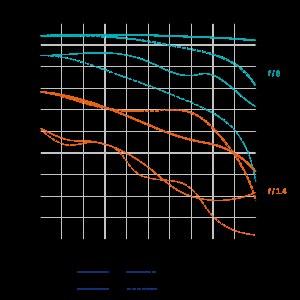
L'ouverture d'un objectif photographique est le réglage qui permet d'ajuster le diamètre d'ouverture du diaphragme. Elle est caractérisée par le nombre d'ouverture ou ouverture géométrique, plus fréquemment notée « f / N ». Ce nombre sans dimension est défini comme le rapport de la focale f au diamètre d de la pupille d'entrée :
La fonction de transfert optique ou FTO d'un système optique est une fonction complexe qui relie la luminance de l'espace objet à l'éclairement de l'espace image. Elle permet de modéliser l'influence du système optique sur la distribution de l'énergie lumineuse dans l'espace image.